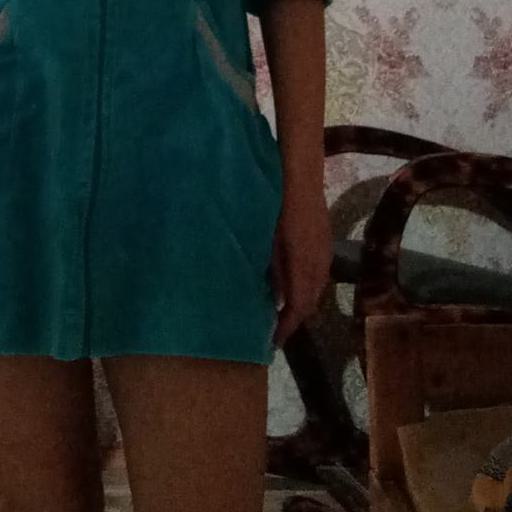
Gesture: no_gesture